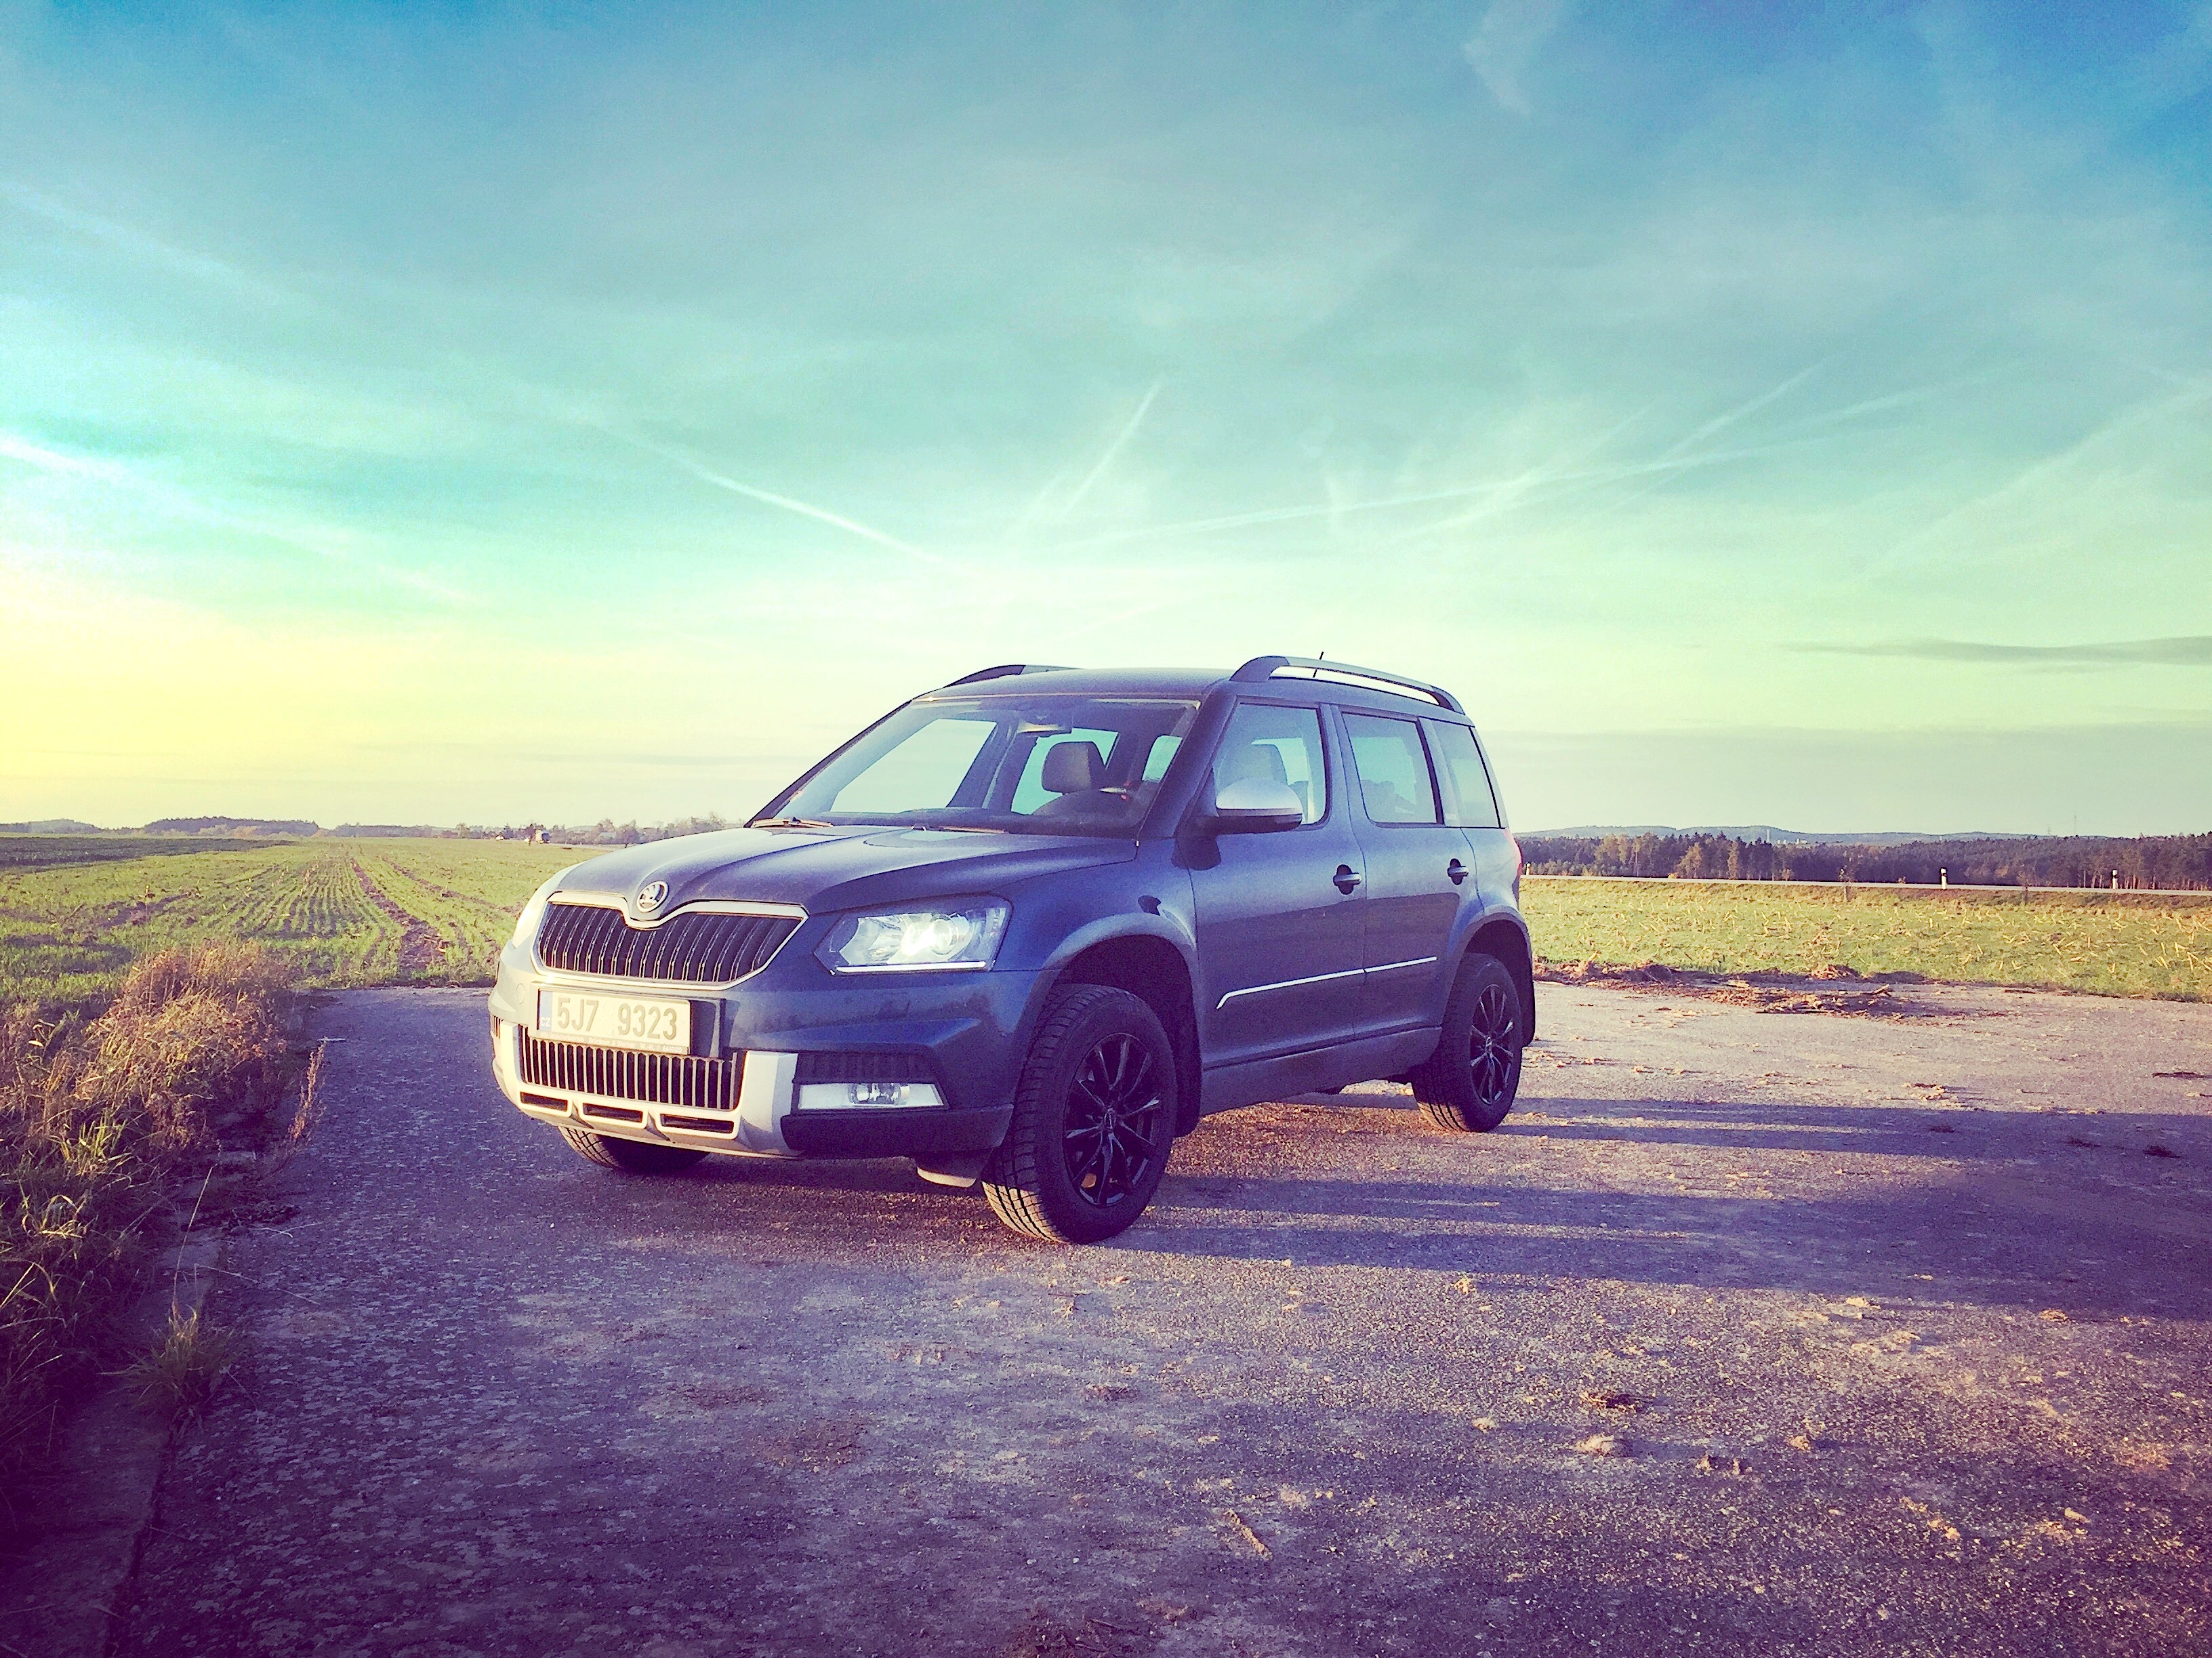
car, vehicle, sport utility vehicle, land vehicle, automobile make, off roading